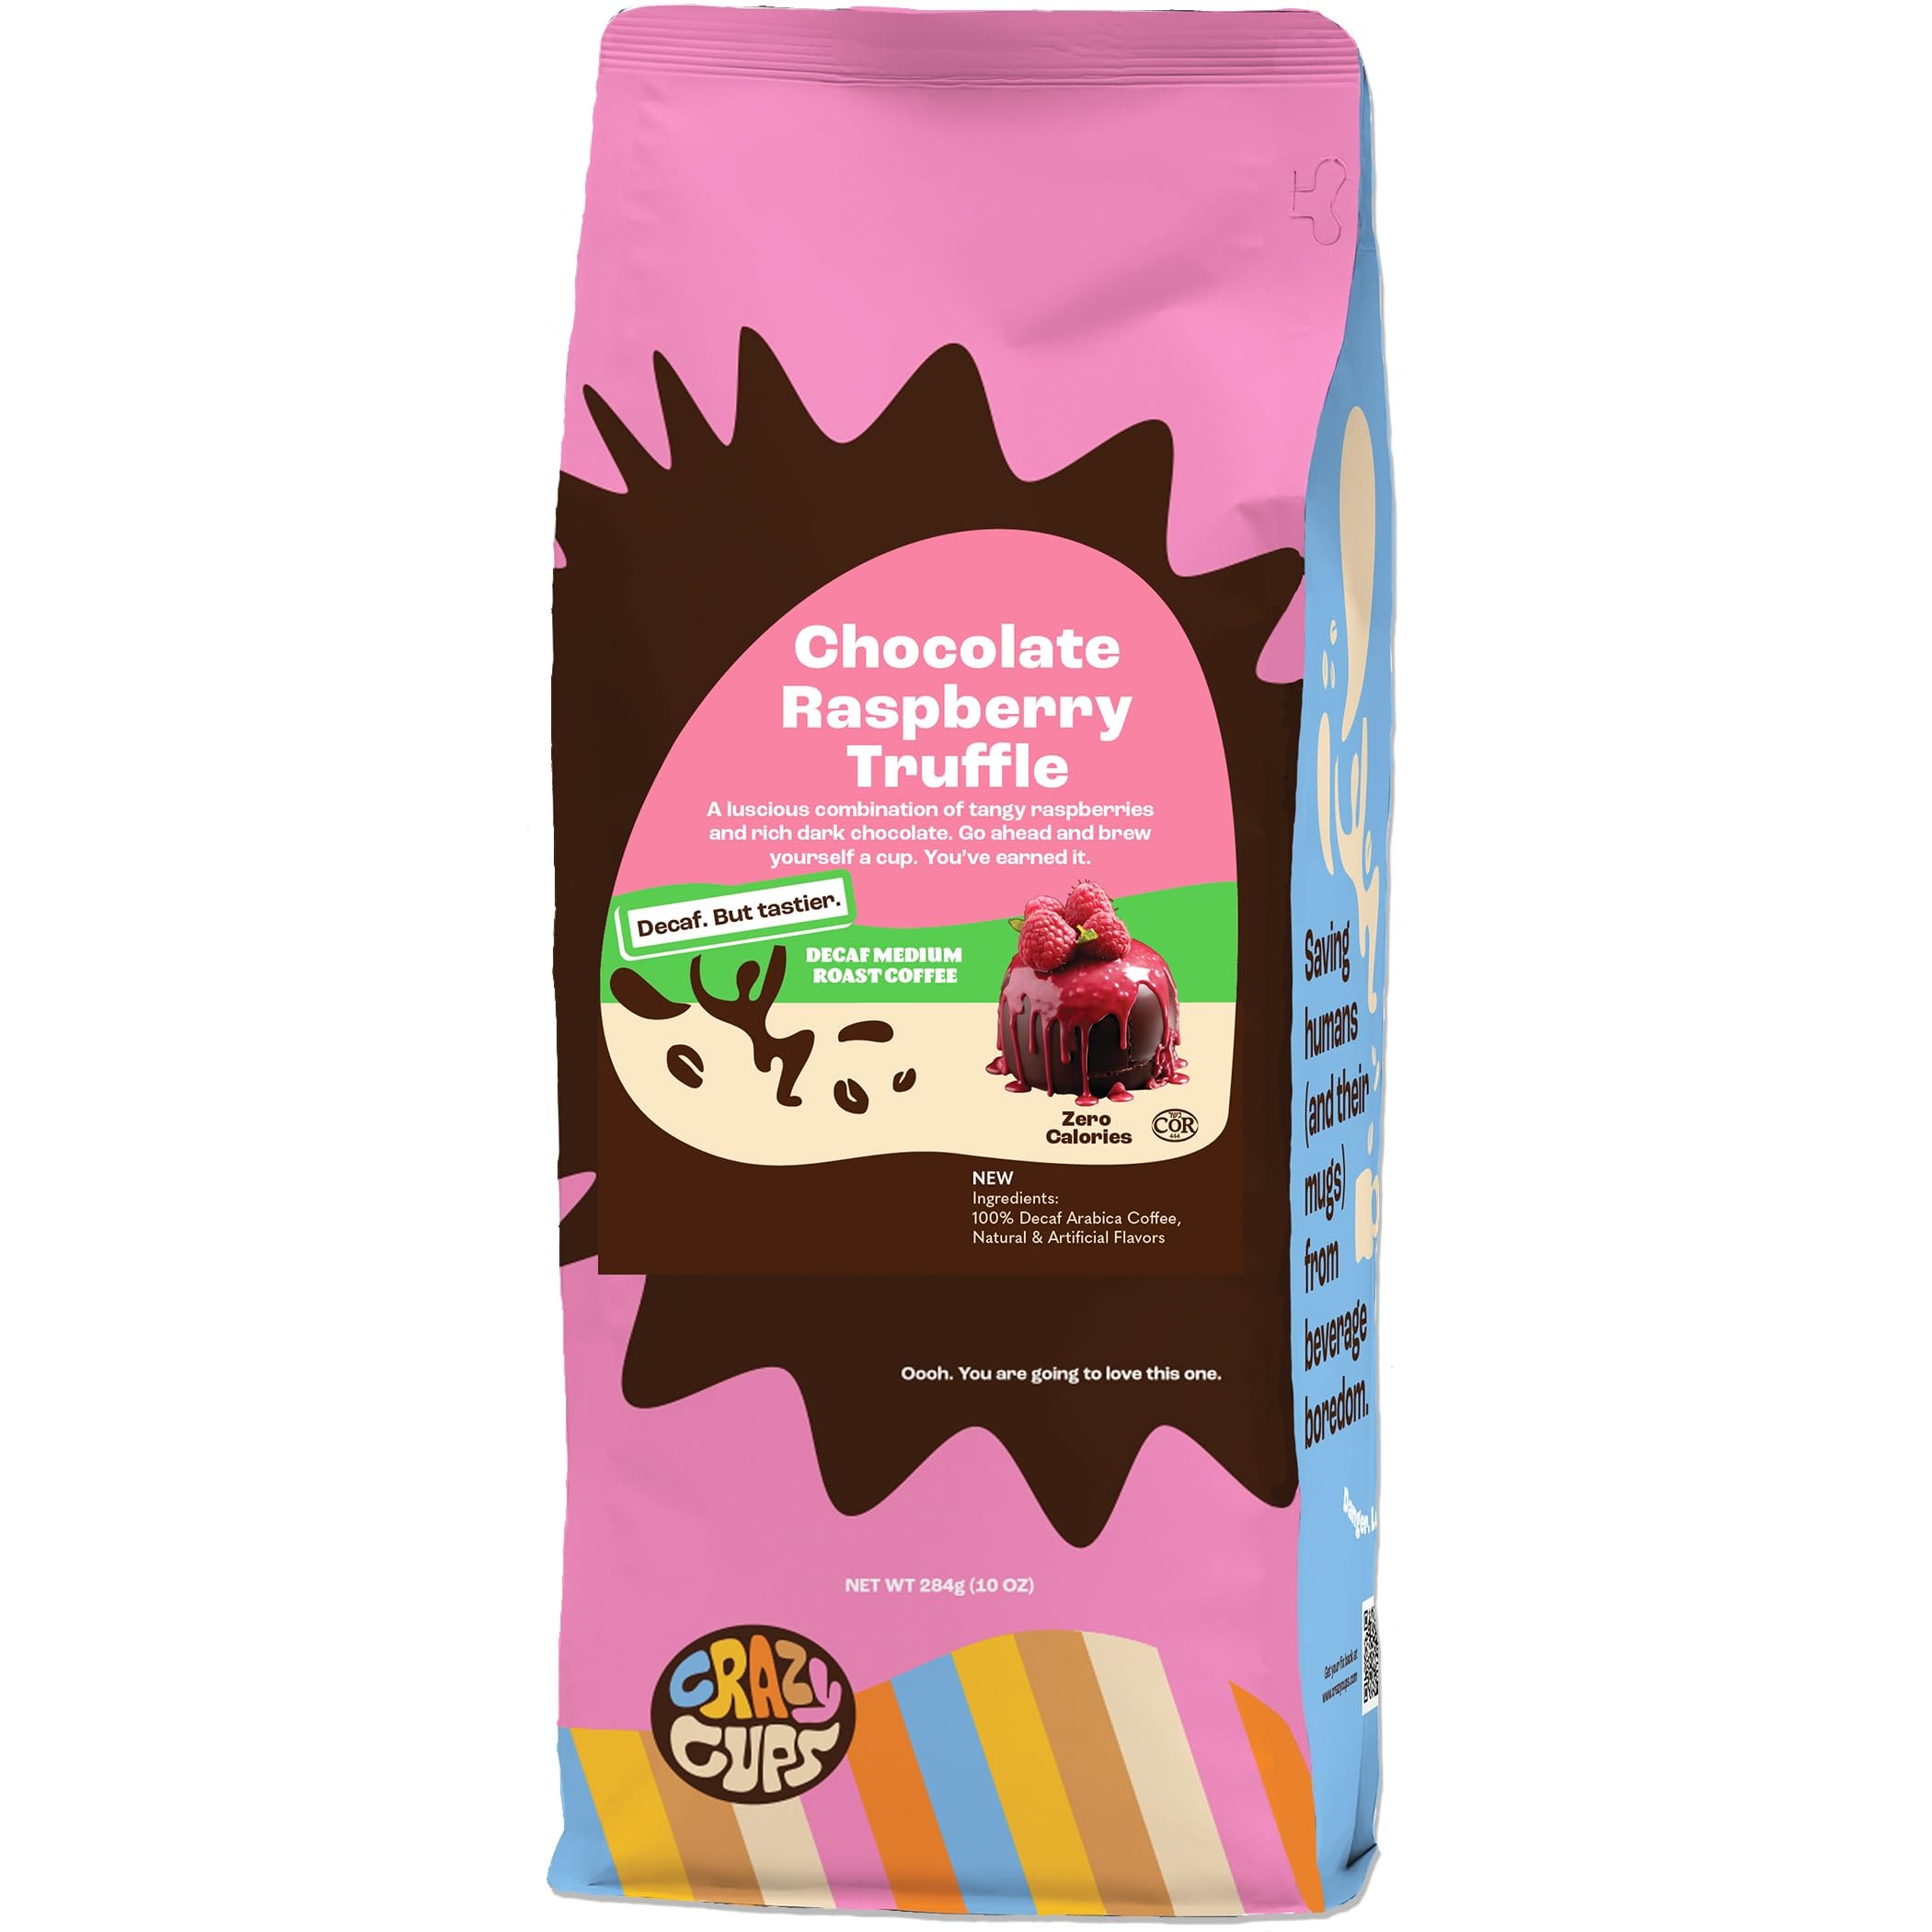
Item Name: Crazy Cups Flavored Ground Decaf Chocolate Coffee, Decaffeinated Chocolate Raspberry Coffee in 10 oz Bag, For Brewing Flavored Hot or Iced (Pack of 1)
Bullet Point 1: DECAF CHOCOLATE RASPBERRY: Enjoy the tempting fusion of dark chocolate and sweet raspberries in our Decaf Chocolate Raspberry coffee. This perfect after-dinner treat offers all the flavor without the caffeine.
Bullet Point 2: DELICIOUS FLAVORED GROUND COFFEE: Stock up on flavored fresh ground coffees that deliver the intense taste you’ve been looking for. Crazy Cups produces some of the tastiest, most innovative flavored coffees available today
Bullet Point 3: NATURALLY FLAVORED WITHOUT ALLERGENS: Crazy Cups artisan roasted specialty coffee uses all natural flavors and no added sugar to deliver rich coffee taste and surprisingly bold flavors with each and every cup.
Bullet Point 4: A HEALTHY CHOICE: All Crazy Cups flavored ground coffees are calorie-free, gluten free, lactose free, non-dairy, sugar free, nut-free, vegan, kosher pareve, and do not contain any artificial sweeteners
Bullet Point 5: JOIN THE FLAVOR NATION: If you’re passionate about flavors, we invite you to join our Flavor Nation today and explore our more than 50 different flavors of Crazy Cups coffees, decafs, teas, ciders, and hot chocolates for K Cup brewers as well!
Value: 10.56
Unit: Ounce

Price: 10.99